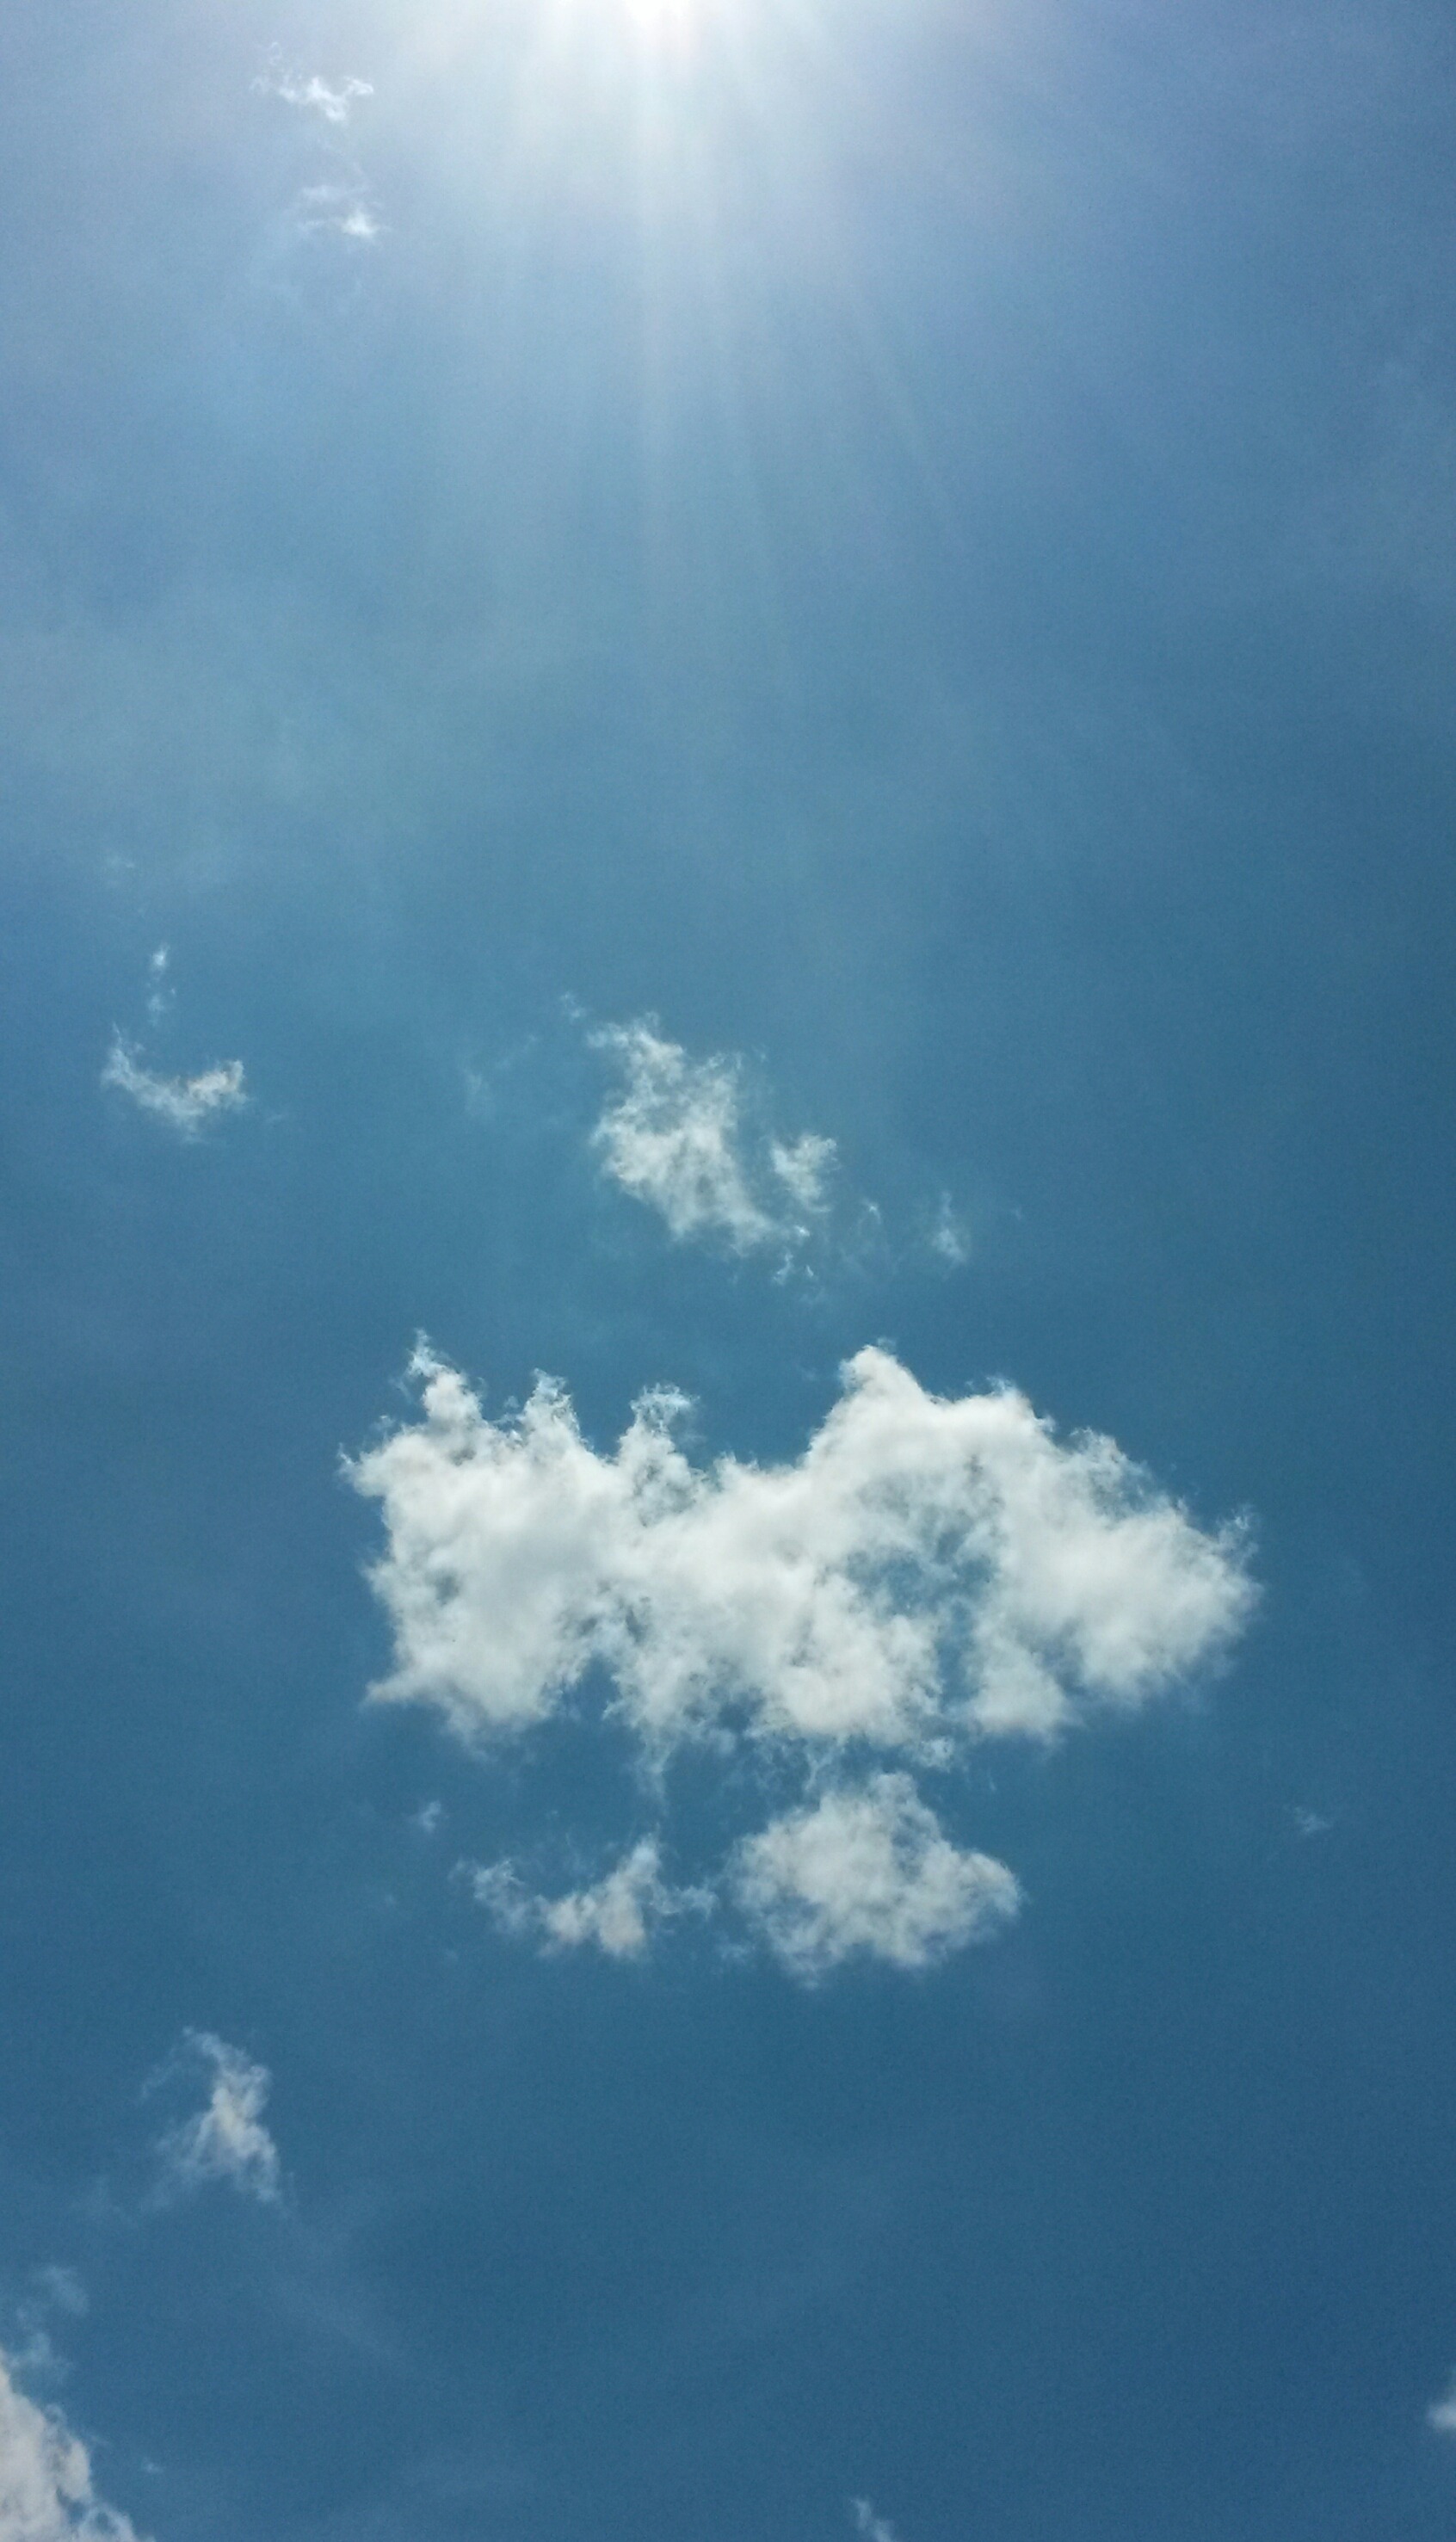
nature, outdoor, horizon, light, cloud, sky, sunshine, sun, sunlight, atmosphere, summer, daytime, reflection, natural, cumulus, blue, blue sky, sunny, clouds, bright, beautiful, sunny day, meteorological phenomenon, atmosphere of earth